Liebenberg and Kaplan

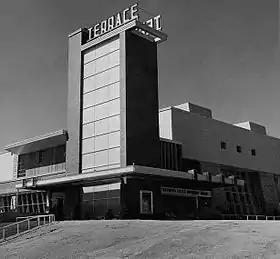
The Terrace Theatre, 1951

The architects embraced several popular Midcentury Modern design features such as geometric forms, tilted windows, a striking brick-and-glass tower, and large-scale signage. Two stone monument signs advertising the current feature stood at the driveway entrances. Exterior brick and stone were echoed in the interior, along with wood and copper, materials that reflected Midcentury residential trends. The Terrace was situated at the high end of the site with room for 1,000 cars, a nod to the automobile-centric postwar culture. The warm, elegant interiors included a sunken lounge with a copper fireplace, furnished like a luxurious living room of the day.